Maritime Museum of New Caledonia

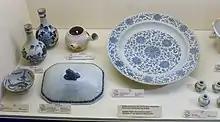
Close up of ceramics

The museum's collection includes artefacts collected from the wrecks of the frigates "Astrolabe" and "Boussole," which had been captained by Jean-François de Galaup de Lapérouse, a naval officer commissioned by Louis XVI to explore the Pacific. It also contain objects relating other voyages to New Caledonia in the colonial period, to missionary activity, and to the history of nickel. The museum collection also includes the skull of a pygmy blue whale.